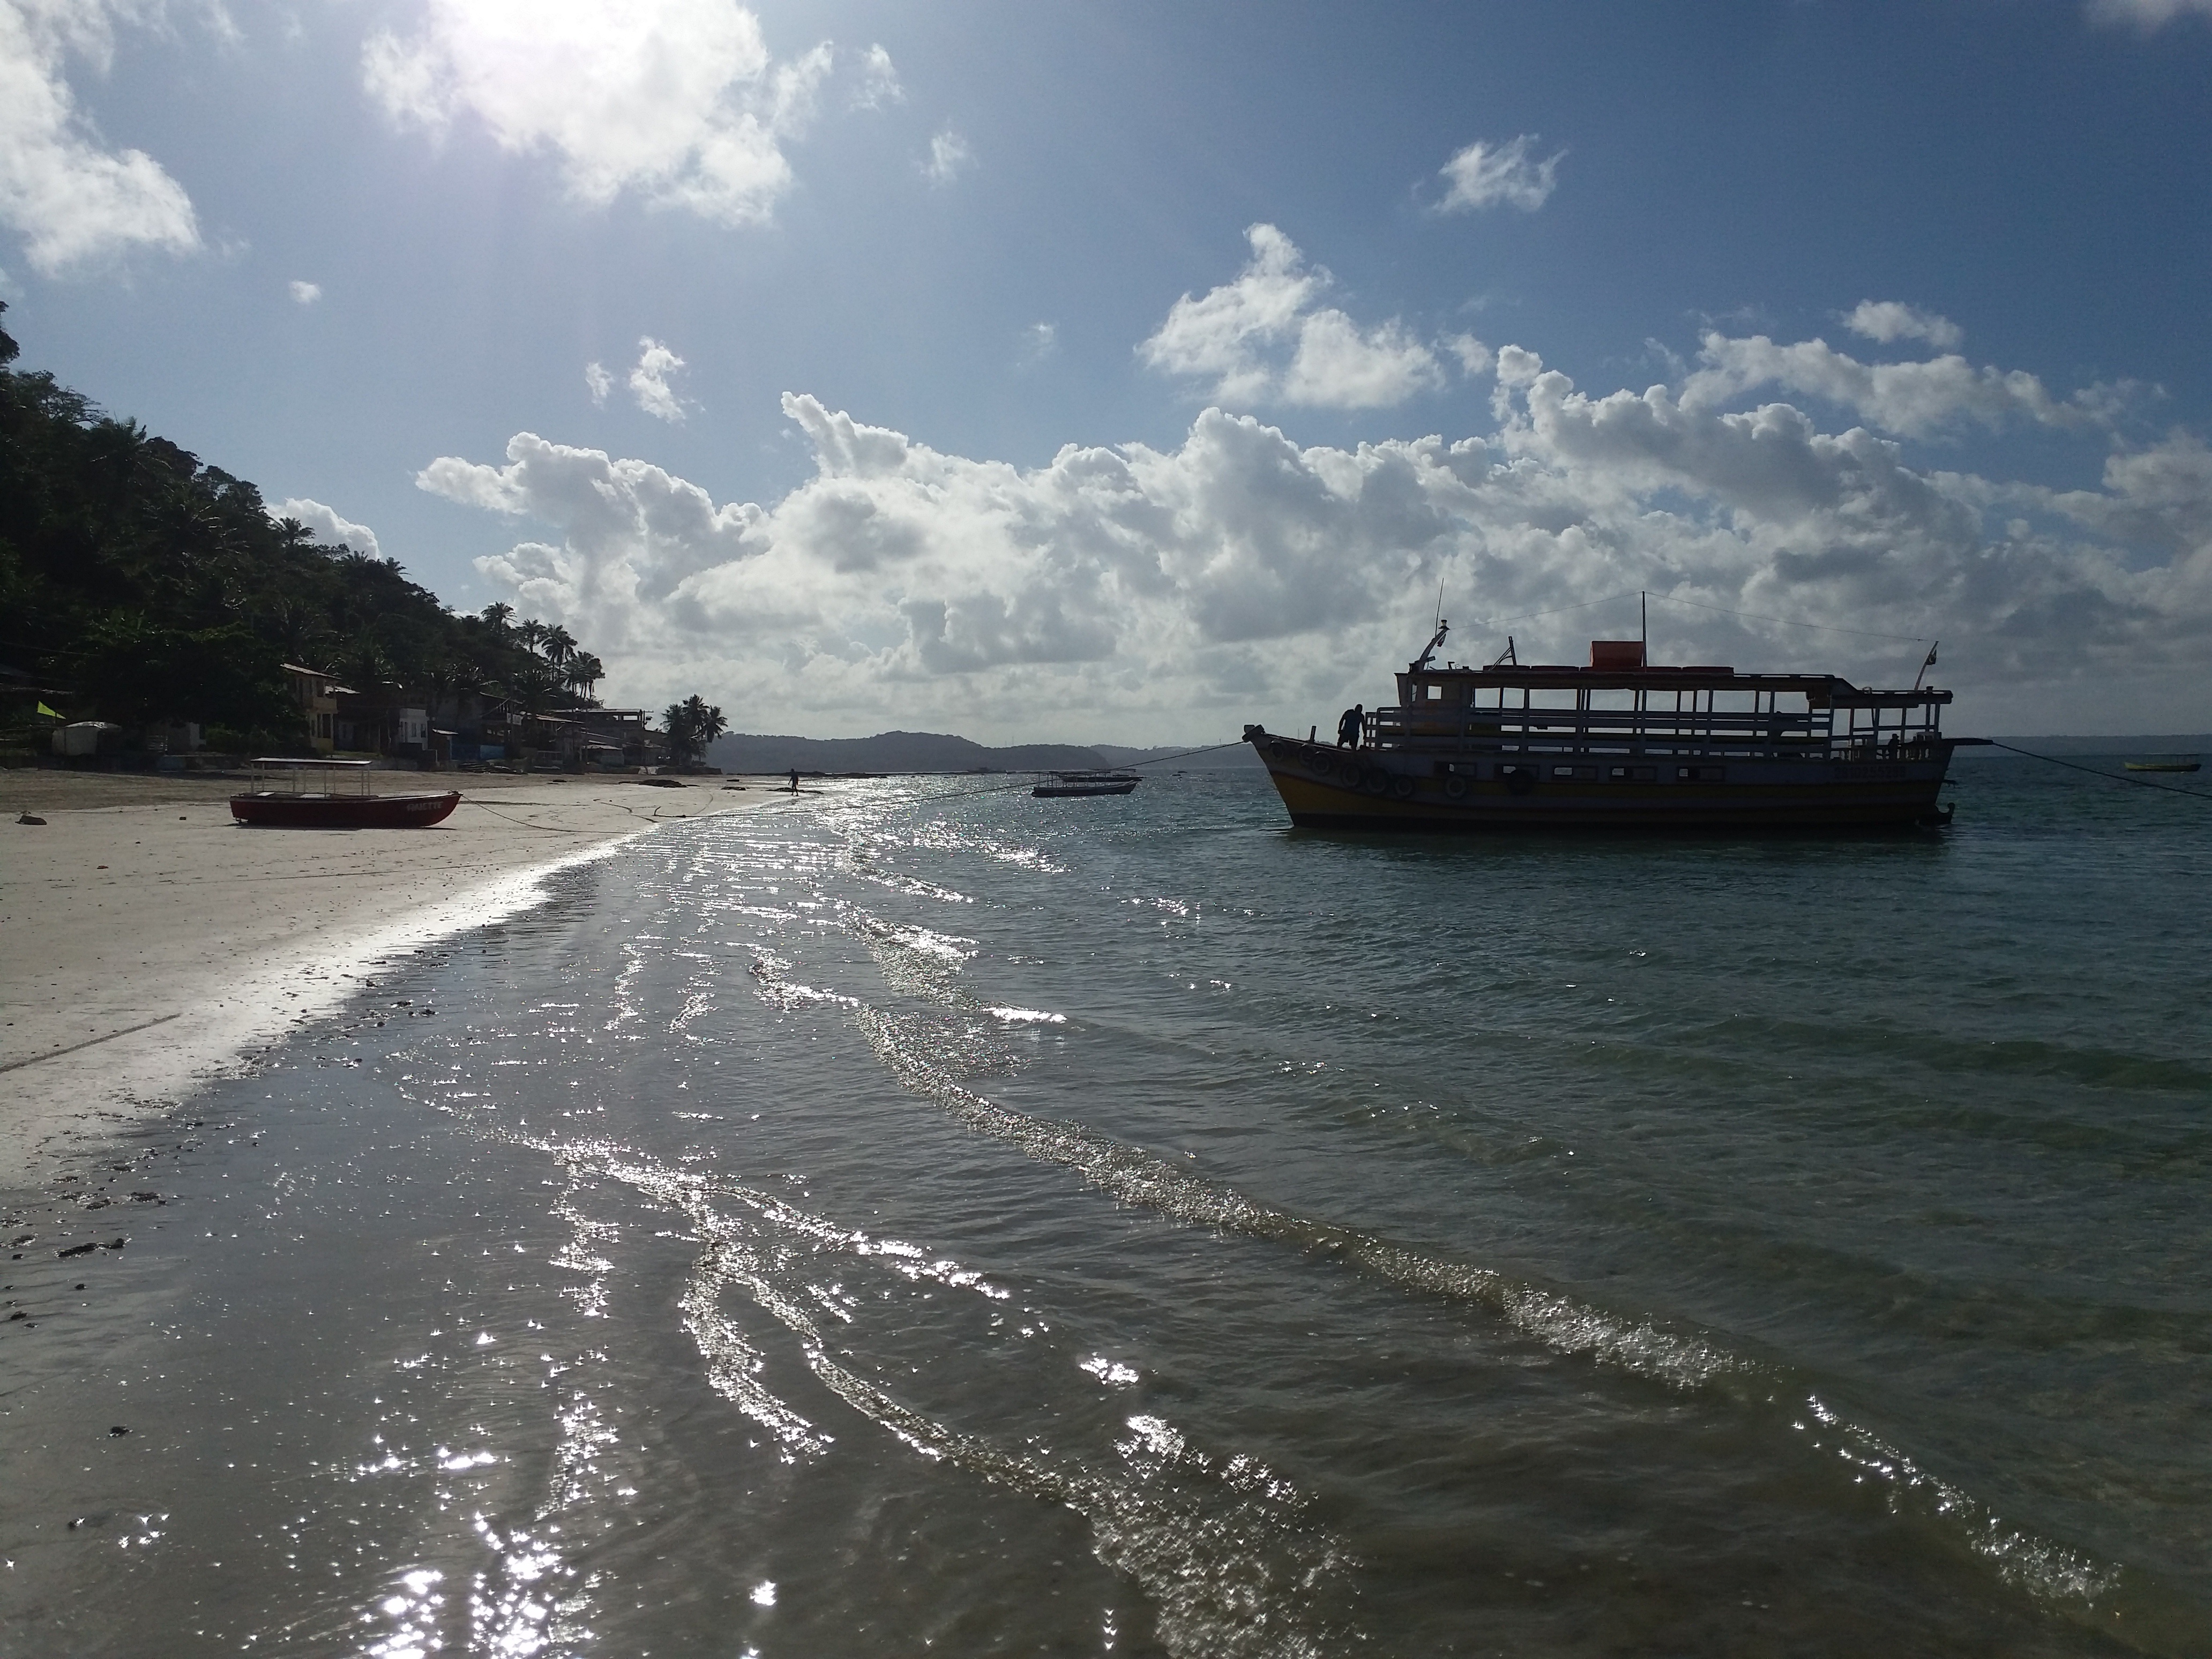
beach, sea, coast, water, ocean, horizon, cloud, sky, boat, shore, wave, crossing, ship, travel, tranquility, inlet, vessel, vehicle, fishing, calm, bay, island, trip, sailboat, waterway, ferry, mar, sol, channel, brazil, watercraft, loch, beira mar, motor ship, passenger ship, wind wave, coastal and oceanic landforms